Lemur (input device)

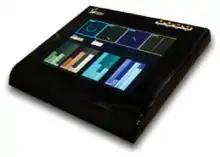
Lemur Control Surface

The Lemur was a highly customizable multi-touch device from French company JazzMutant founded by Yoann Gantch, Pascal Joguet, Guillaume Largillier and Julien Olivier in 2002, which served as a controller for musical devices such as synthesizers and mixing consoles, as well as for other media applications such as video performances. As an audio tool, the Lemur's role was equivalent to that of a MIDI controller in a MIDI studio setup, except that the Lemur used the Open Sound Control (OSC) protocol, a high-speed networking replacement for MIDI. The controller was especially well-suited for use with Reaktor and Max/MSP, tools for building custom software synthesizers.